Alexei Pokotilov

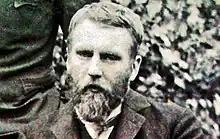

Alexei Dmitrievich Pokotilov (1879–1904) was an Eser, terrorist, member of the Combat Organization of the Socialist Revolutionary Party, participants in the assassination of The Minister of Internal Affairs Vyacheslav von Plehve.